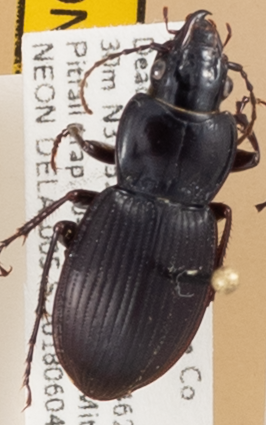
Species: Cyclotrachelus convivus
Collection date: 2018-06-04
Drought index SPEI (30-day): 0.9
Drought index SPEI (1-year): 1.01
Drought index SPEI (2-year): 0.03